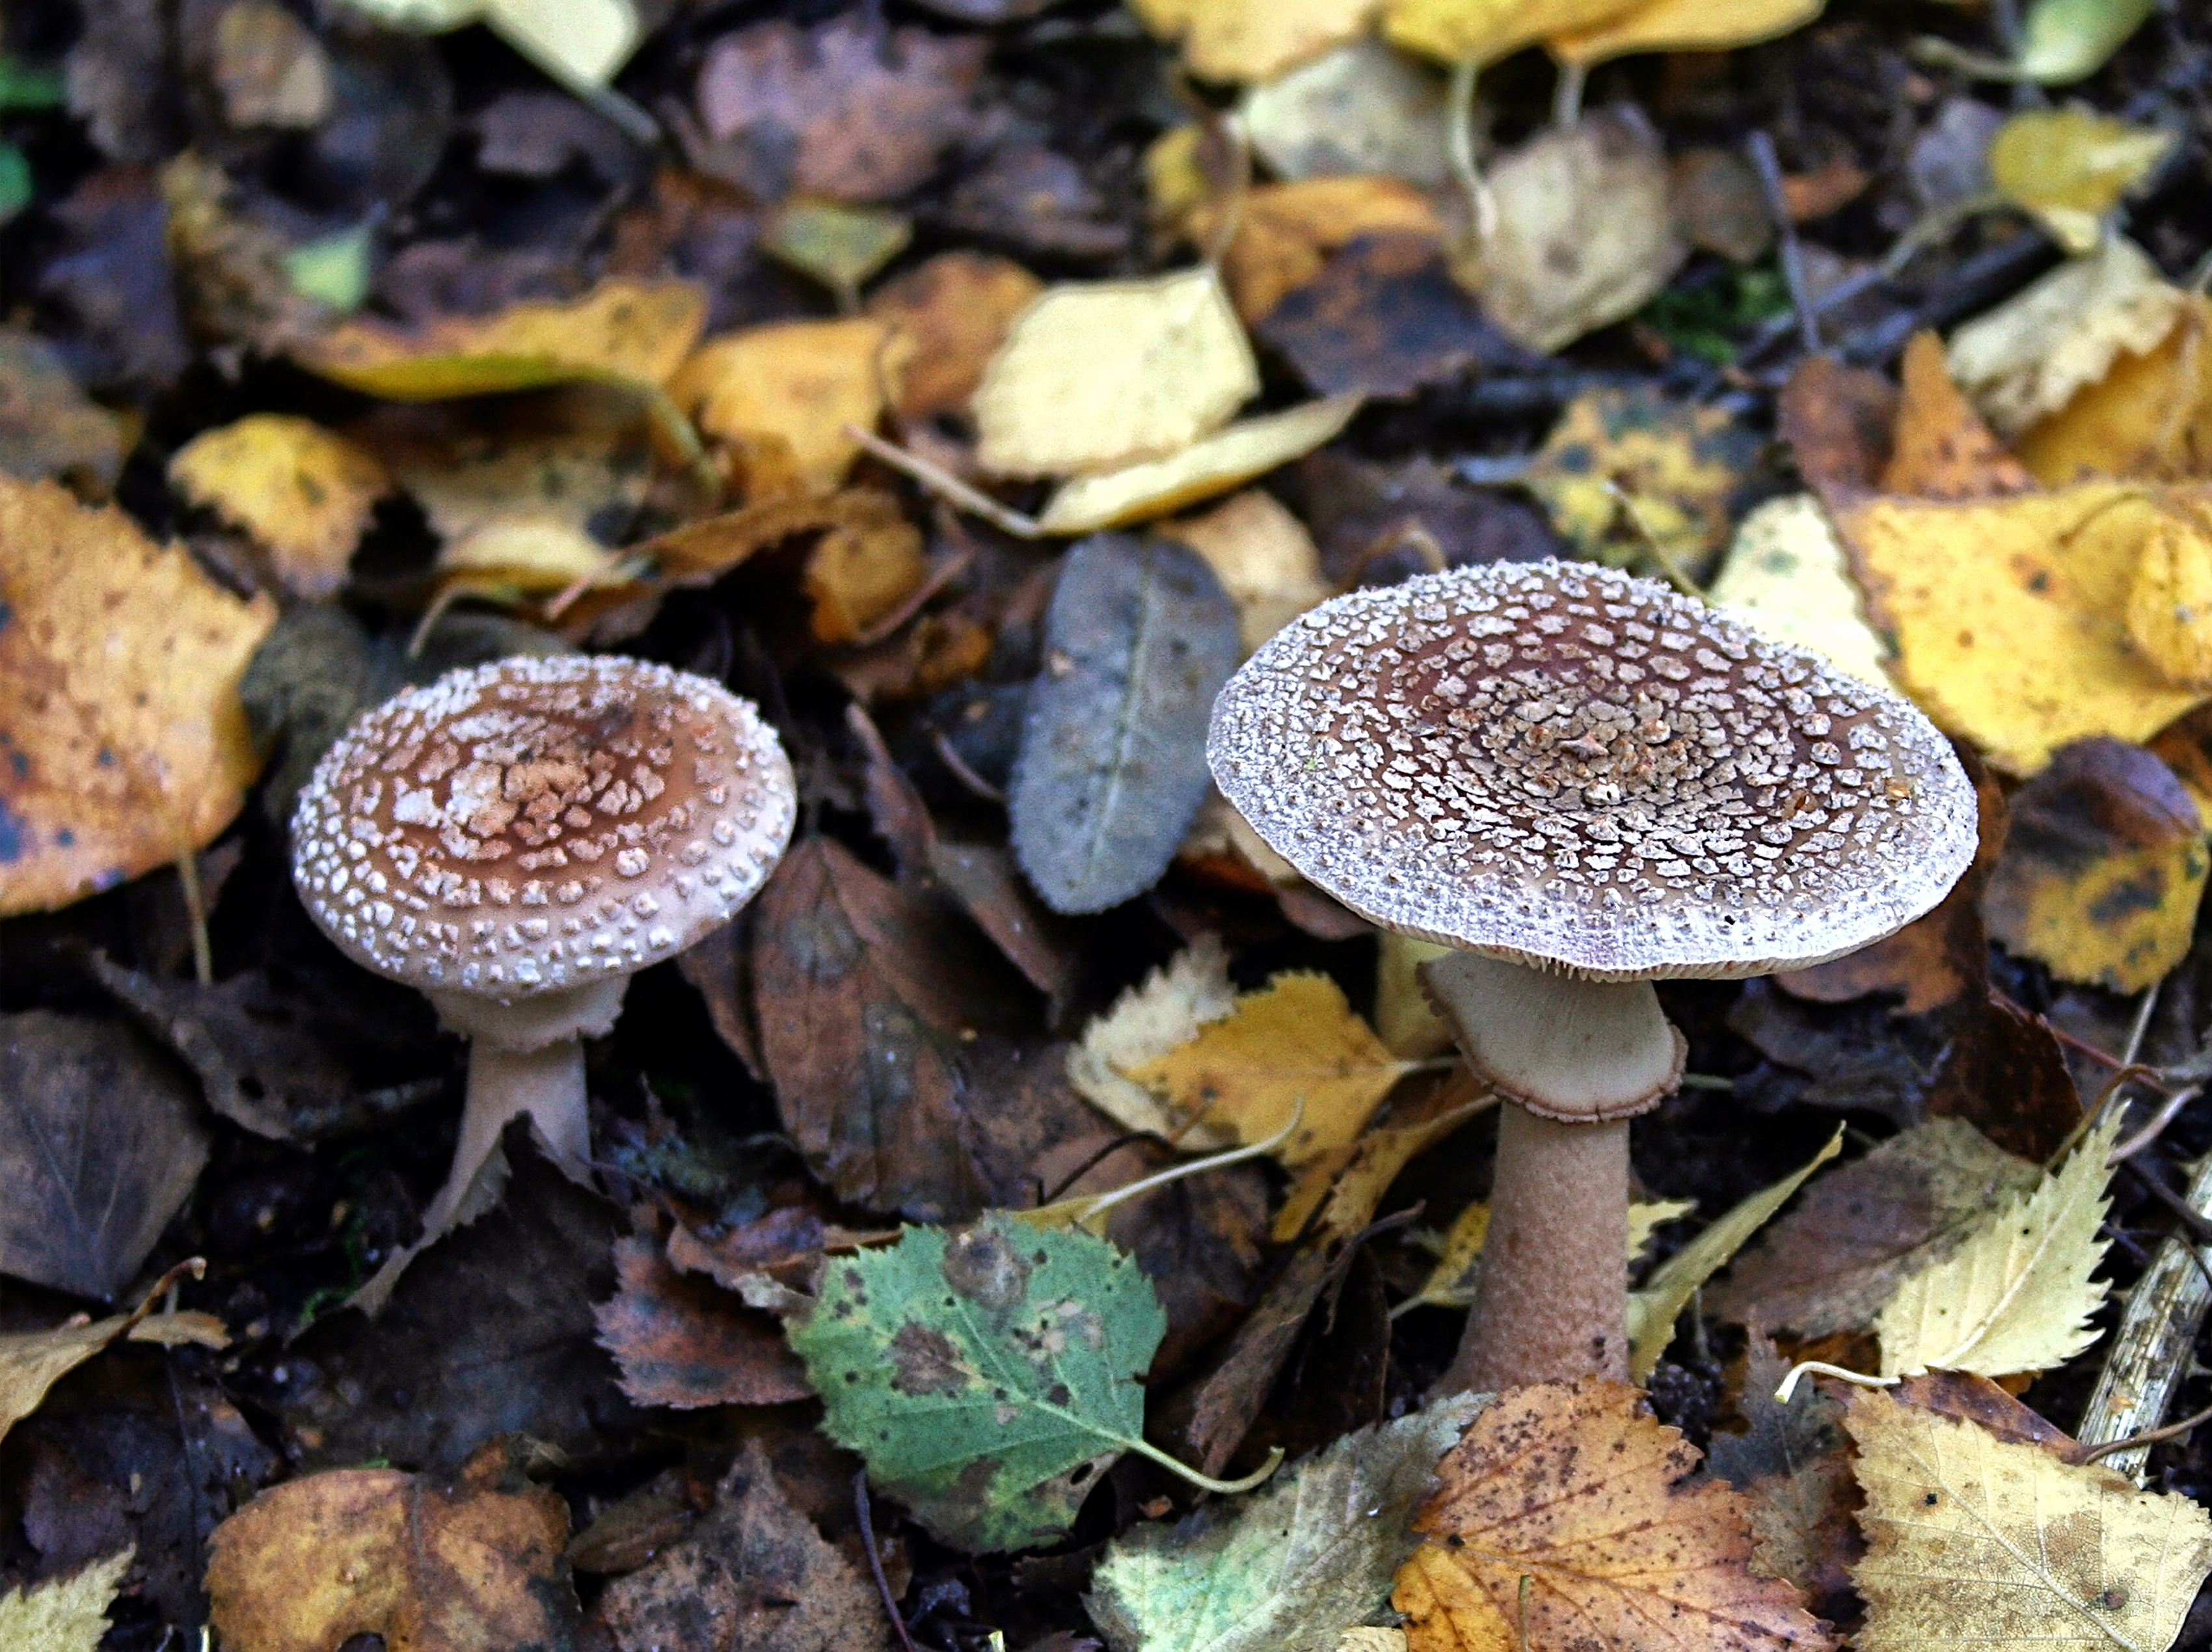
nature, forest, wild, natural, autumn, brown, soil, mushroom, flora, season, fauna, fungus, fungi, seasonal, woodland, bolete, auriculariales, macro photography, oyster mushroom, edible mushroom, shiitake, medicinal mushroom, agaricomycetes, agaricaceae, penny bun, auriculariaceae